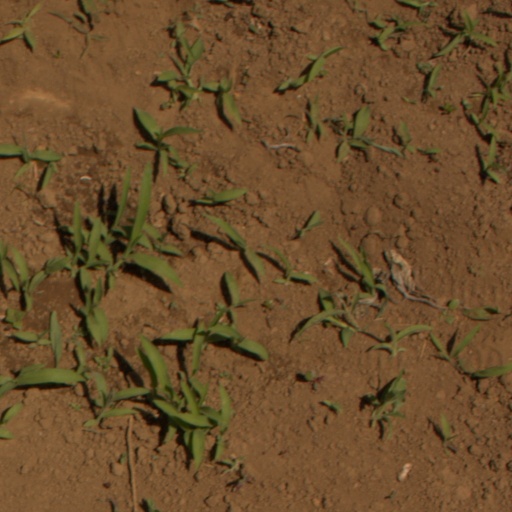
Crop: Jerusalem artichoke